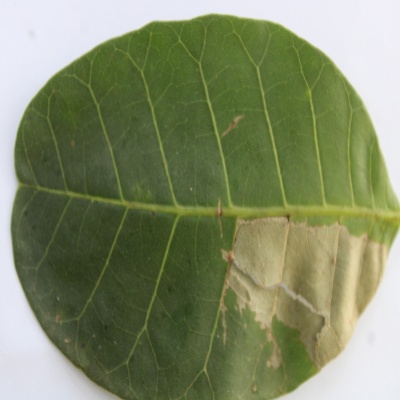
Crop: Cashew
Condition: anthracnose